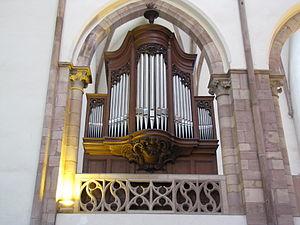
Alsace, Bas-Rhin, Église protestante Saint-Thomas de Strasbourg, 4 rue Martin-Luther (PA00085032).Orgue de choeur Dalstein-Haerpfer-Blumenroeder (1905)
La manufacture d'orgues Dalstein-Haerpfer a été fondée en 1863 à Boulay en Lorraine, par Charles Haerpfer et Nicolas Étienne Dalstein.